Diederik II count of Limburg Hohenlimburg

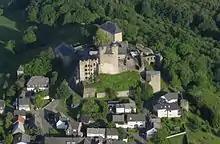
Ruin of the Castle of Greifenstein

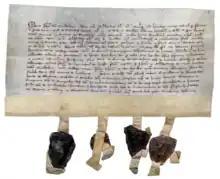
Waxseal of Dietrich II count of Limburg Hohenlimburg (right), treaty witness on 7 July 1313

Irmgard, who also had children from her first marriage, died in 1324. Nine years later Diederik remarries Elisabeth of Strünkede (widow of Hendrik of Friemersheim). Rights to Strünkede Castle, a fiefdom from Kleve, were bequeathed to her by Giselbert of Strünkede. Charters and deeds were written in the national language. 13 September 1333 "Wi Dideric greue van Lymborch ende Lyse, onse wittelies wief, maken kont ende kenlic allen luden, die desen brief soelen sien of horen lesen, dat wi hebben ouerdraghen semelic mit enen moghenden man ende edelen Dideric greue van Cleue enre zuonen van aller aenspraec ende recht …." . Diederik also owed his office Amtmann of Recklinghausen to Elisabeth's legacy, “"Theodericus comes de Limburg, tune temporis officialis in Recklinhusen"”